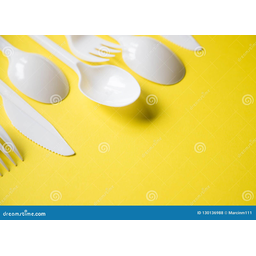
Label: plastic